Eliot Noyes

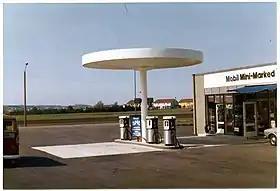
Mobil gas station

Noyes also redesigned the standard look for all round Mobil gasoline stations and fuel pumps during the 1960s (and hired the graphic design firm Chermayeff & Geismar to redesign the Mobil logo). His New Canaan, Connecticut residence is regarded as an important piece of Modernist architecture.